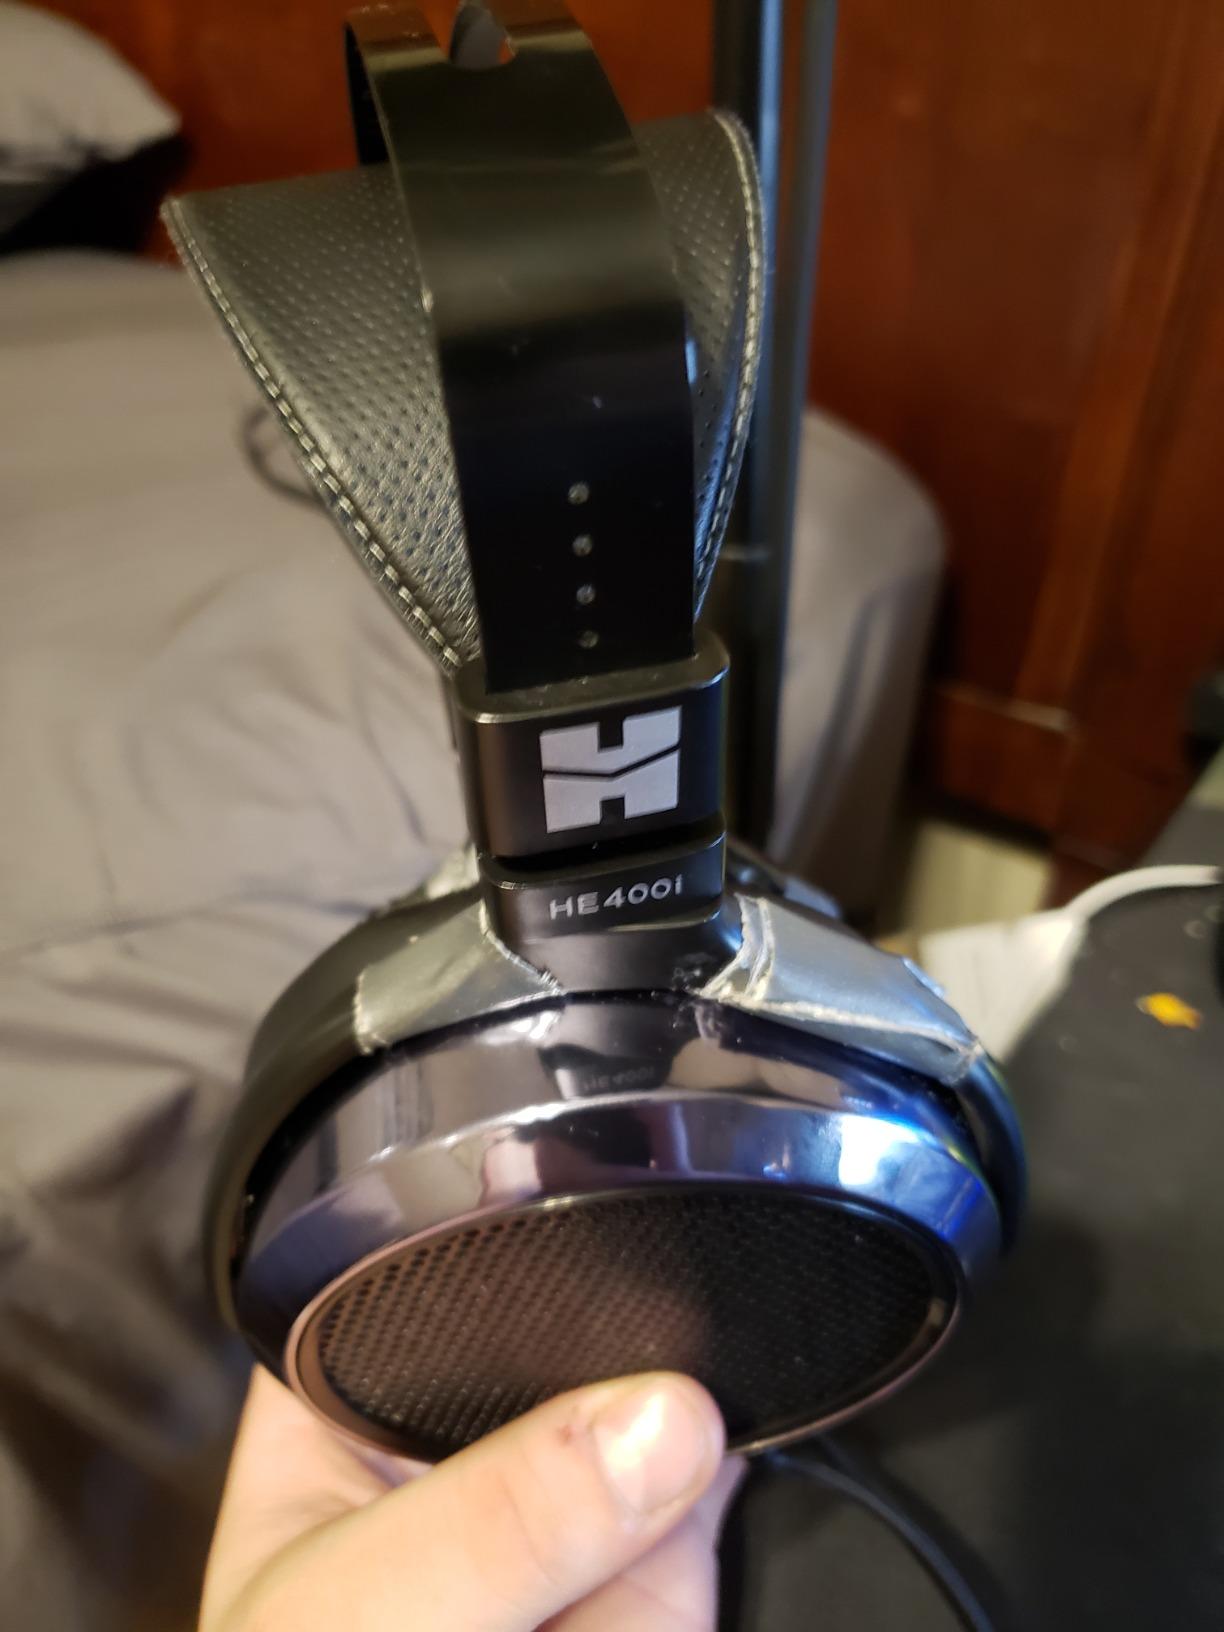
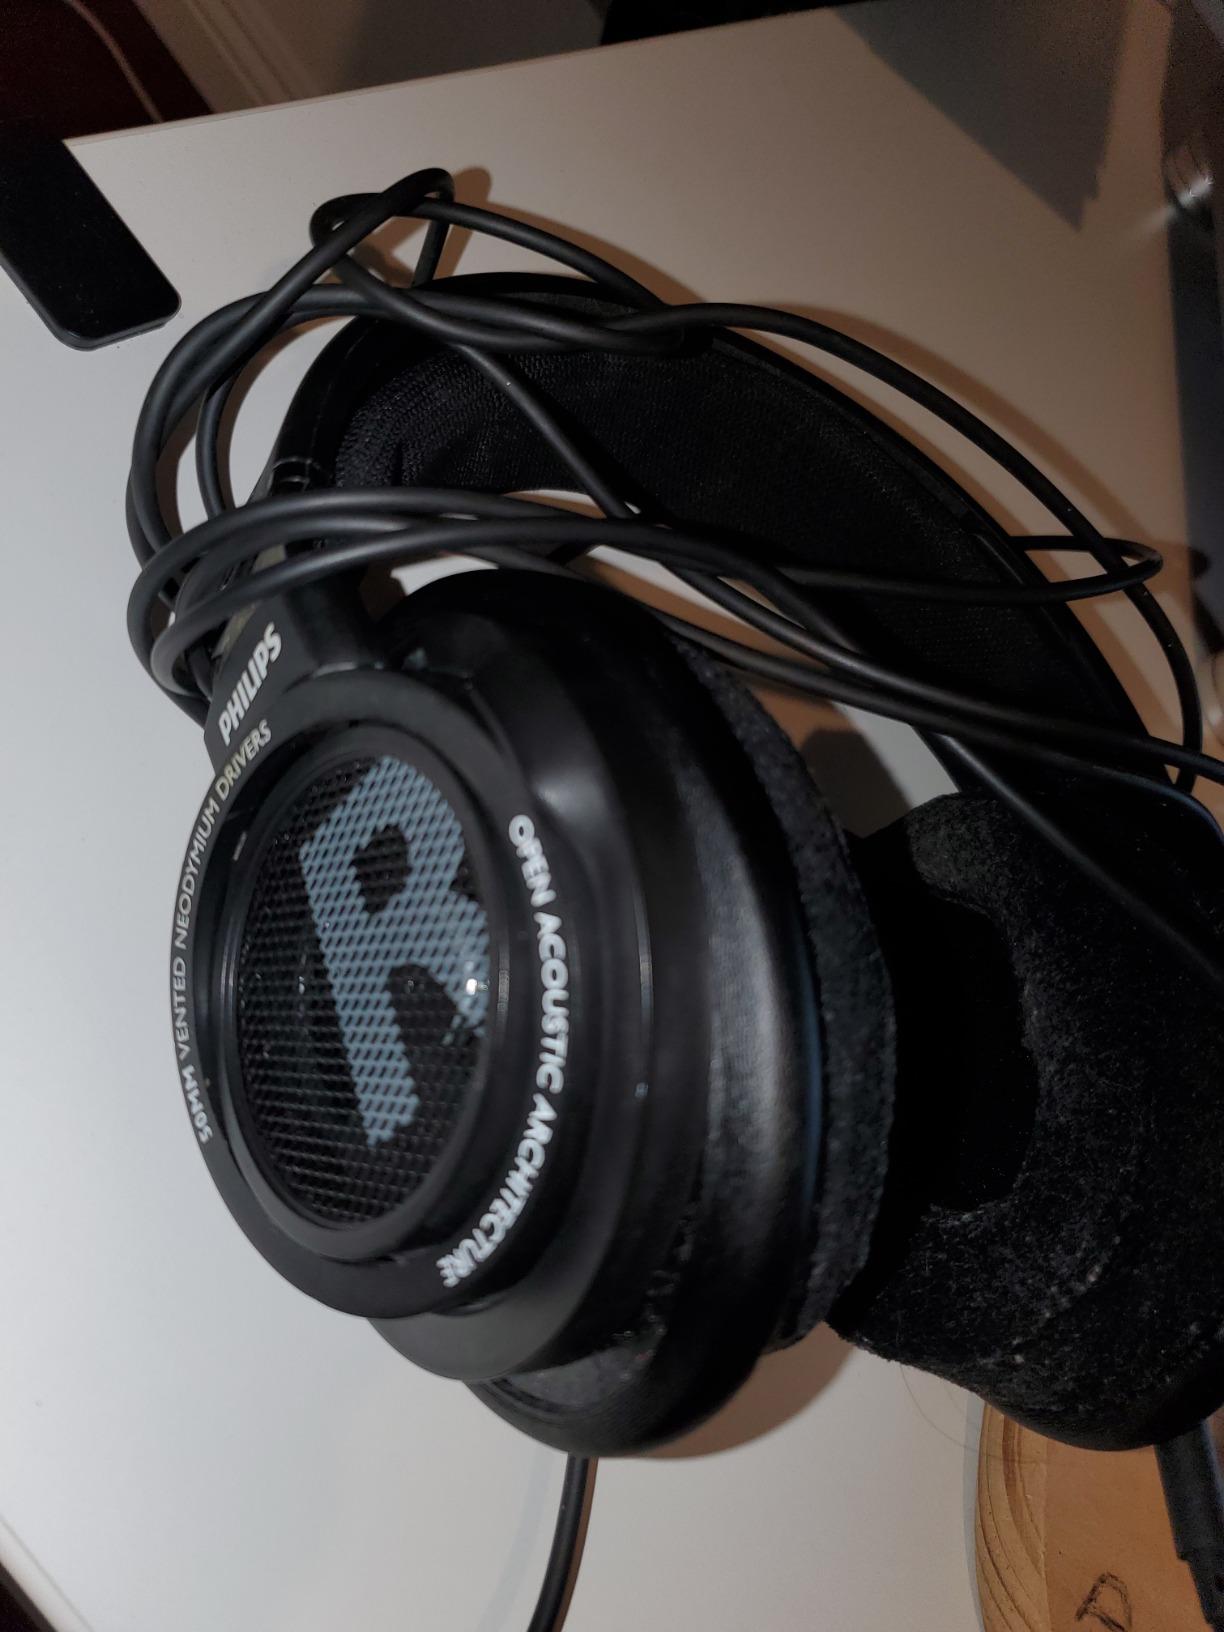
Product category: headphones
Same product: no